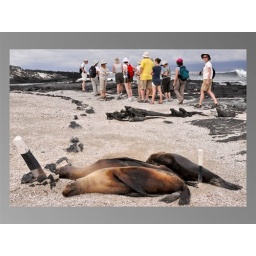
The animals rule - sea lions and iguanas take over the path.